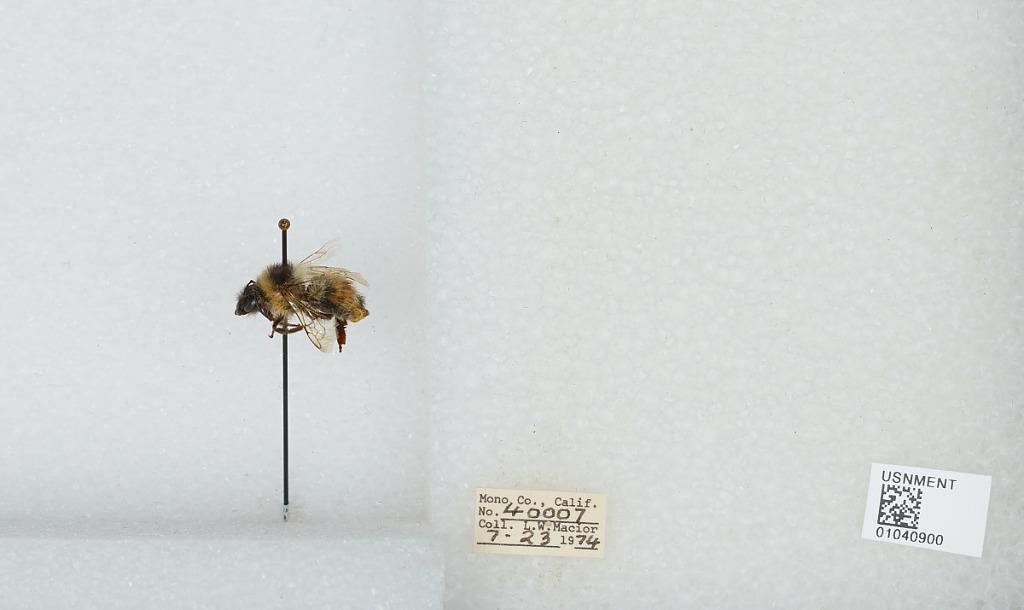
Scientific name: Bombus (Cullumanobombus) rufocinctus Cresson
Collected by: L. Macior
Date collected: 1974-7-23
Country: United States
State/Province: California
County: Mono
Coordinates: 37.92, -118.87